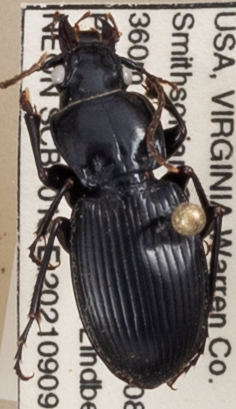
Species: Cyclotrachelus sigillatus
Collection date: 2021-09-09
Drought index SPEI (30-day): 1.69
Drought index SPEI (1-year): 0.594
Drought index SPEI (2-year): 0.258